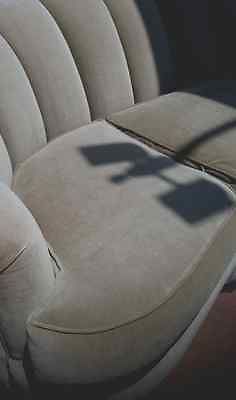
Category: sofa